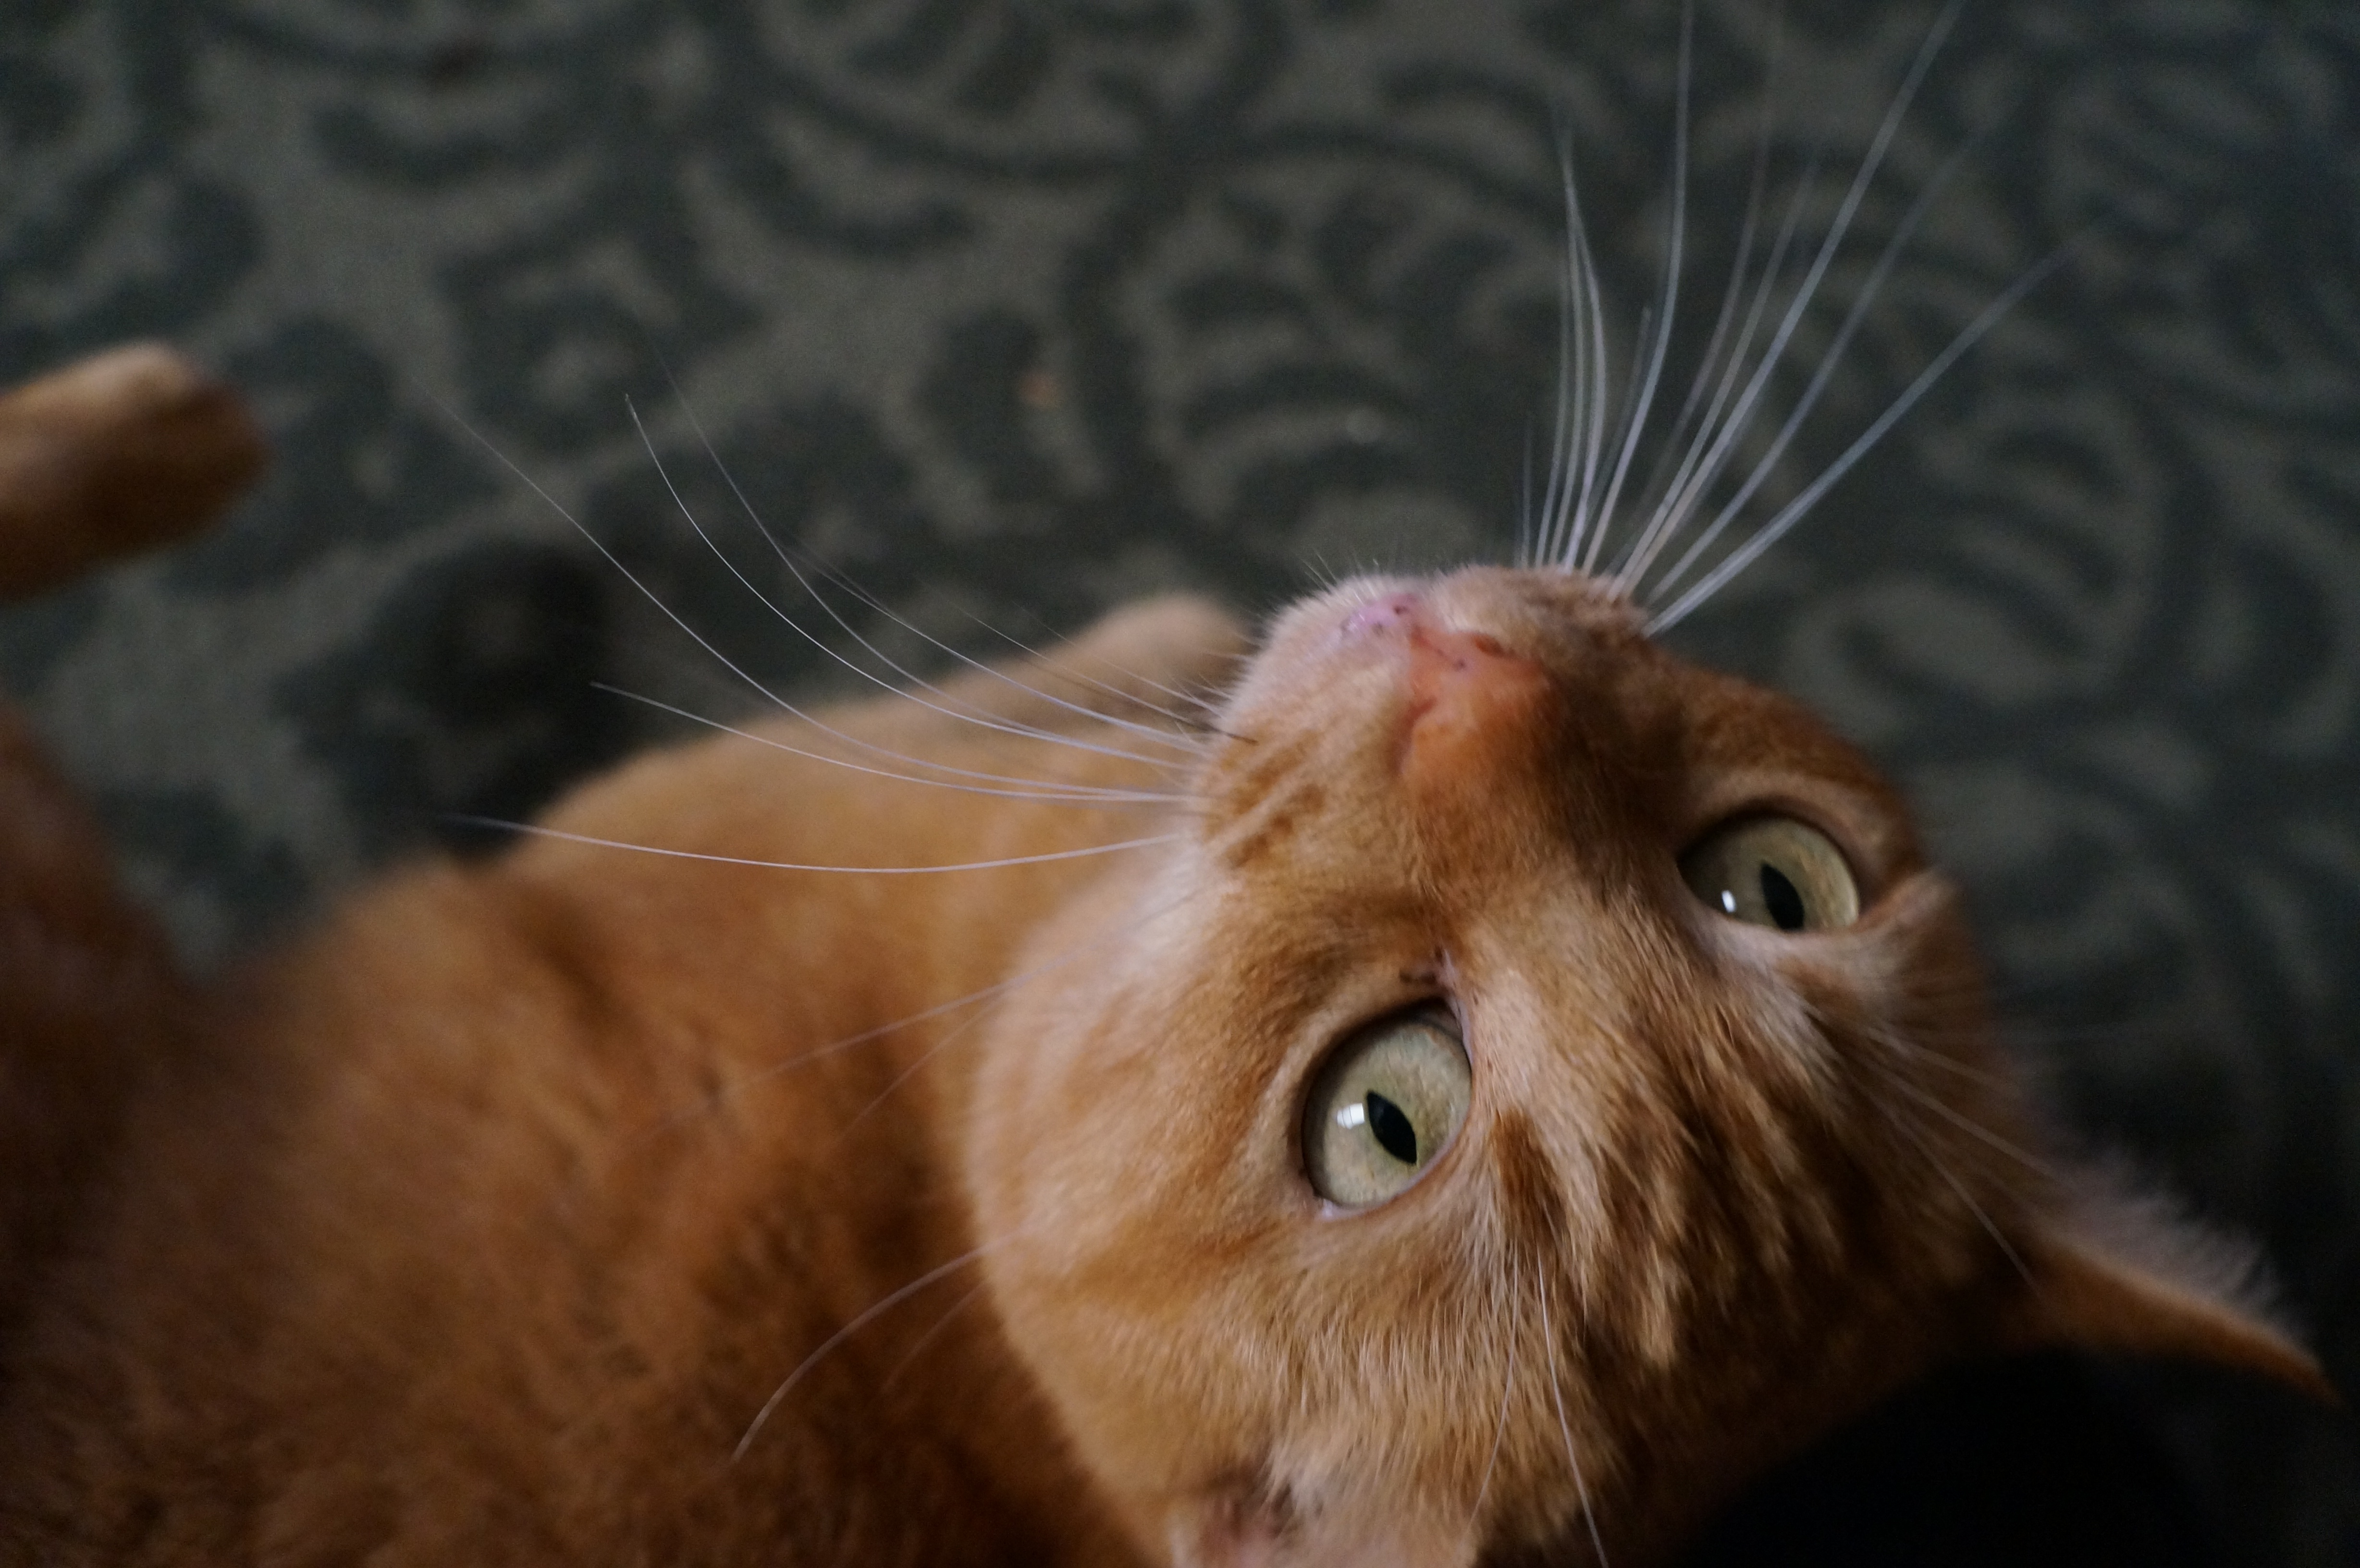
cat, mammal, fauna, close up, nose, whiskers, snout, vertebrate, small to medium sized cats, cat like mammal